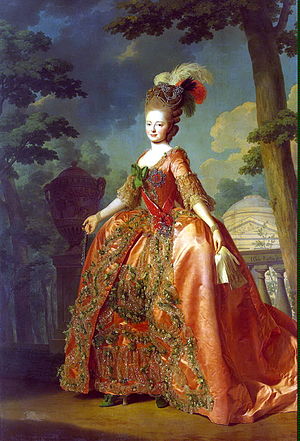
Alexander Roslin
Alexander Roslin – ”Maria Feodorovna” (1777)
Alexander Roslin var en svensk portrætmaler. Han er også kendt som Roslin le Suedois, Alexandre Roslin og – efter udnævnelsen til ridder af Vasaordenen i 1772 – le chevalier Roslin.